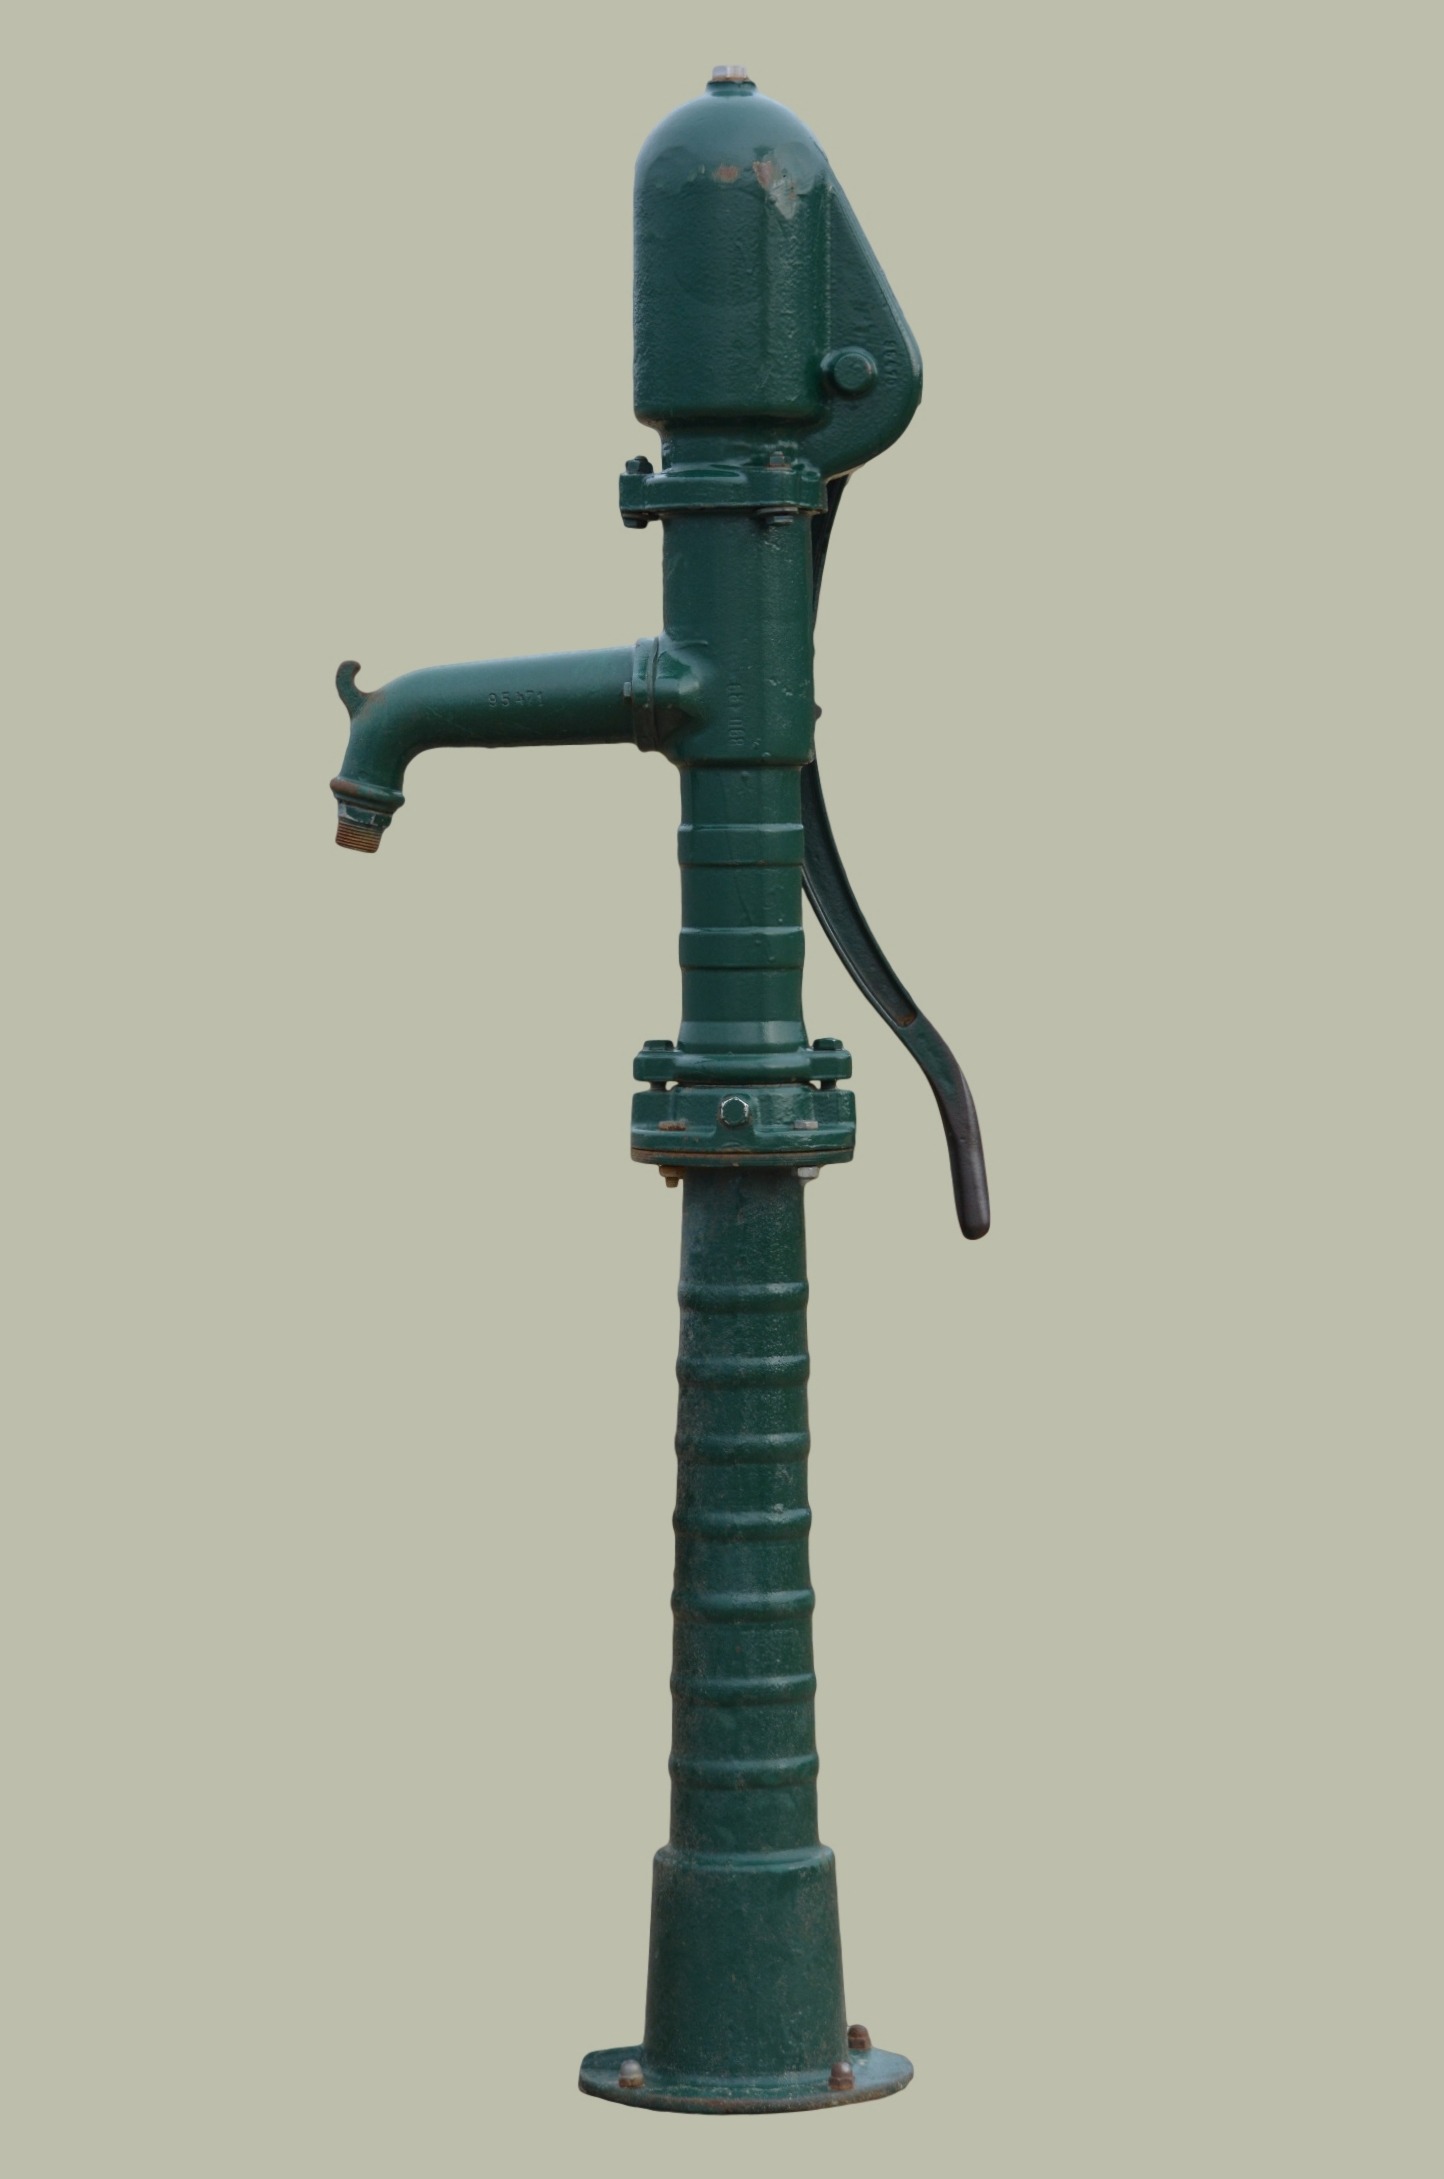
structure, green, column, machine, pump, product, sculpture, pumps, water pump, man made object